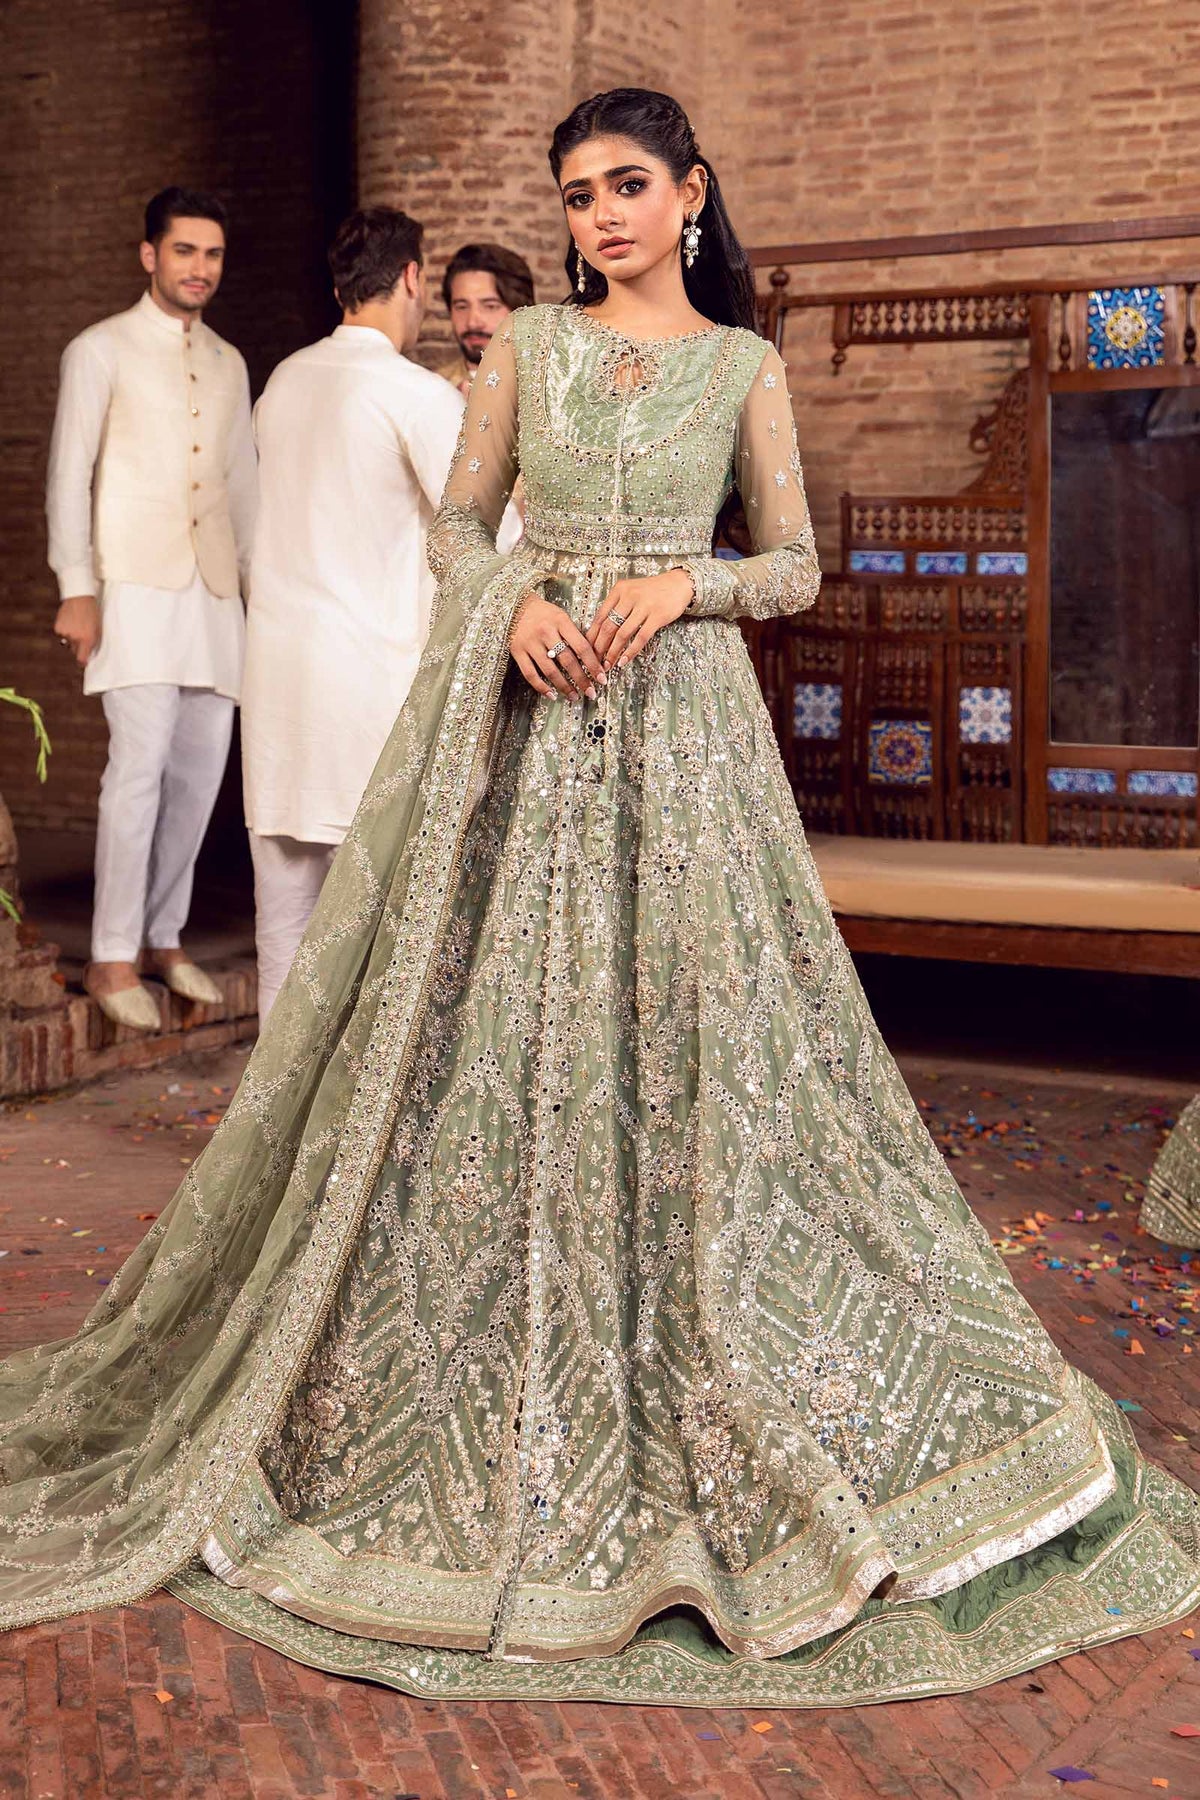
green embroidered net long sleeve anarkali